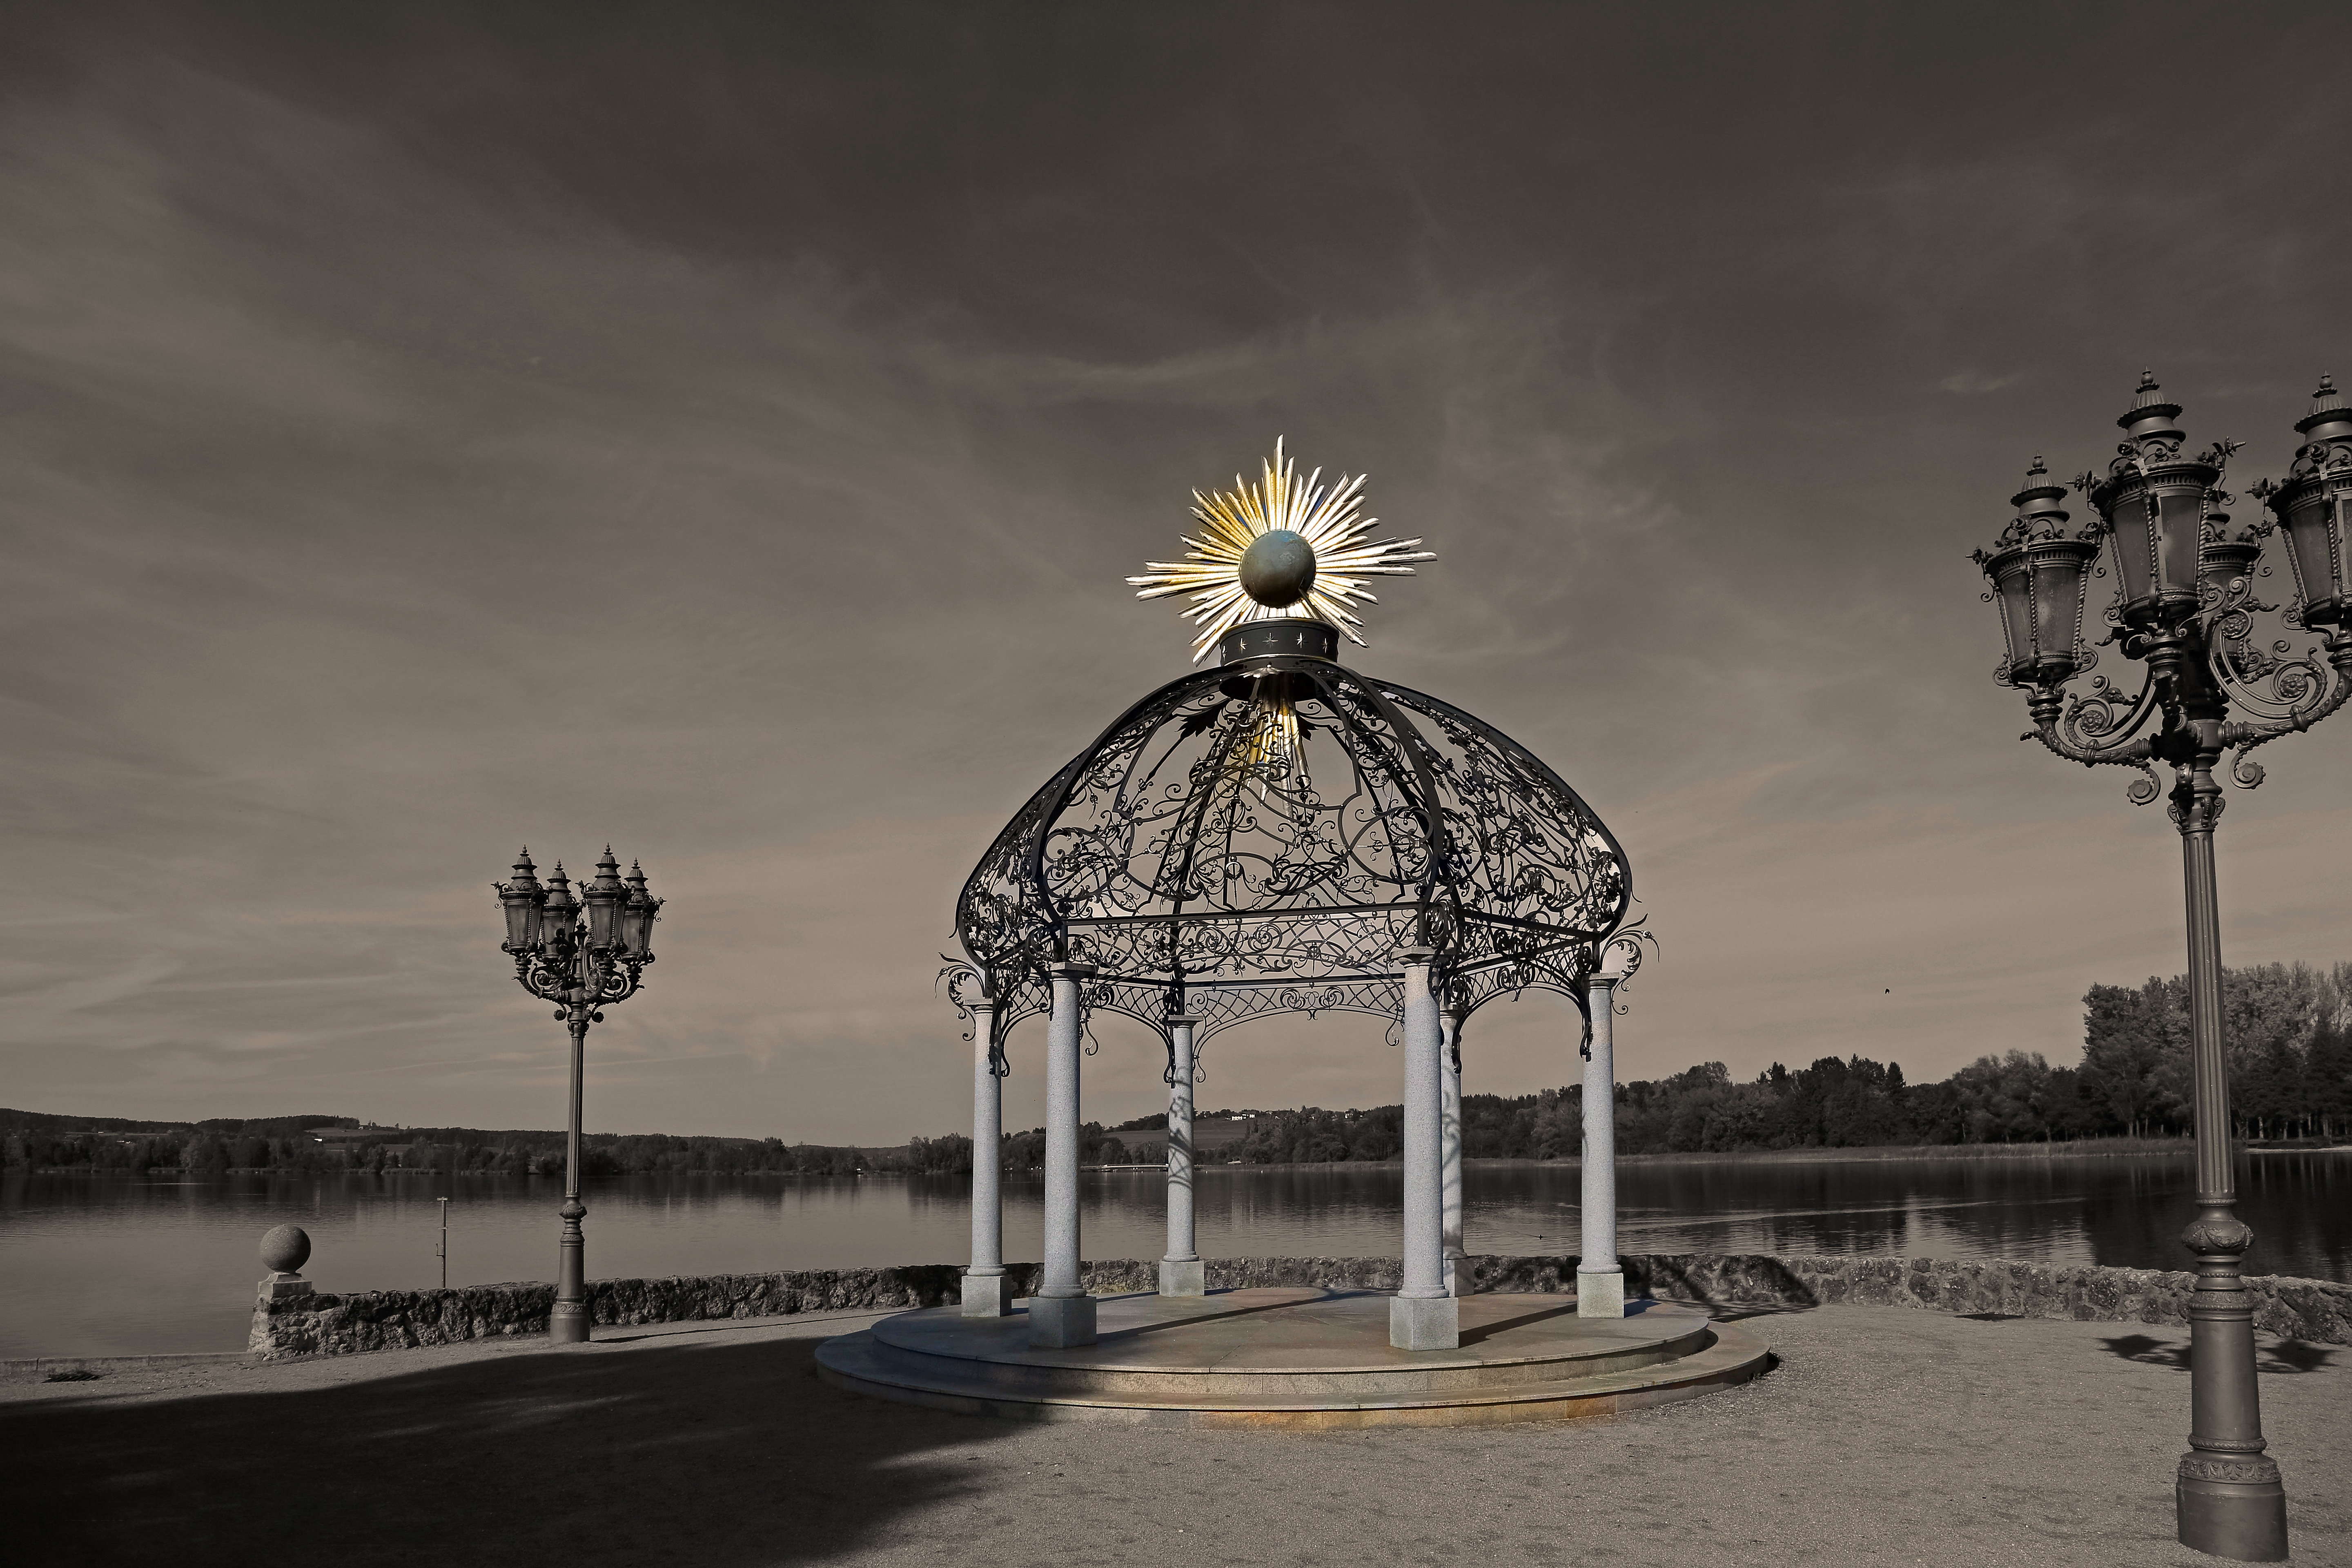
beach, landscape, coast, water, nature, cloud, sky, sunset, night, lake, wall, cityscape, summer, web, evening, twilight, reflection, tower, natural, romantic, landmark, lighting, clouds, bank, holidays, symmetry, lamps, pavilion, bavaria, bill, waters, abendstimmung, atmospheric, luster, kai, boat house, water area, lichtsimmung black and white